Eddie Gossage

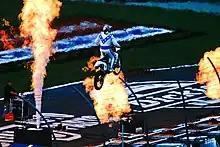
Stunt performer Robbie Knievel jumping at the Texas Motor Speedway in 2008 as part of a promotion. Three flames surround Knievel while he's performing.

Groundbreaking of the Texas Motor Speedway started on April 11, 1995. While Gossage was then told by Smith to worry about "working for Humpy" and not Texas, to Gossage's disappointment, in late May, Smith suddenly offered him the job of running the speedway, which he accepted. According to Smith and Gossage, the track was inspired by many aspects of previous tracks that Smith owned, wanting to incorporate the best aspects from those tracks and expanding on those ideas for Texas. In July 1996, dates for a NASCAR Winston Cup Series race were set, with a date from the North Wilkesboro Speedway being moved to Texas; this move generated considerable controversy, as North Wilkesboro had been a mainstay on the NASCAR schedule since NASCAR's beginning. A date was set in April 1997. The next month, Gossage announced that the Indy Racing League (IRL) would stage the first ever night race held at the speedway, to be held in June.